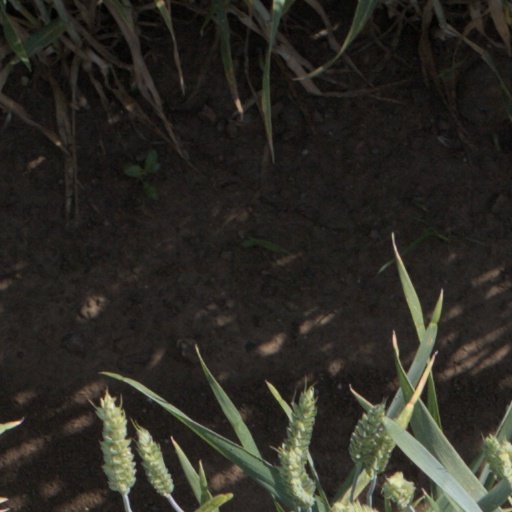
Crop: wheat